Antonio Tebaldeo

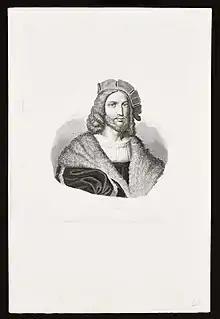
Antonio Tebaldeo

Antonio Tebaldeo (1463–1537) was an Italian poet. He figured among the writers of the time who engaged in the discussion concerning the nature of literary Italian.